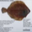
Label: flatfish